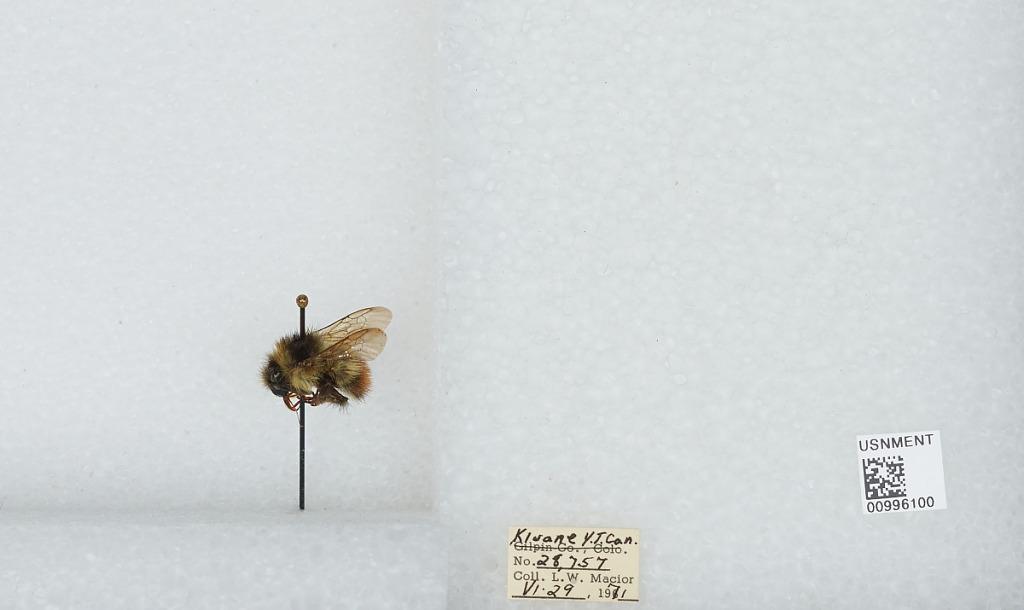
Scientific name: Bombus (Pyrobombus) flavifrons Cresson
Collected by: L. Macior
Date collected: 1971-6-29
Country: Canada
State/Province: Yukon Territory
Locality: Kluane
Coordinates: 60.75, -139.5